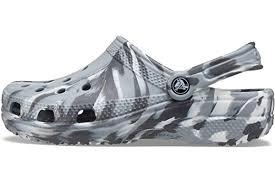
Label: Clog